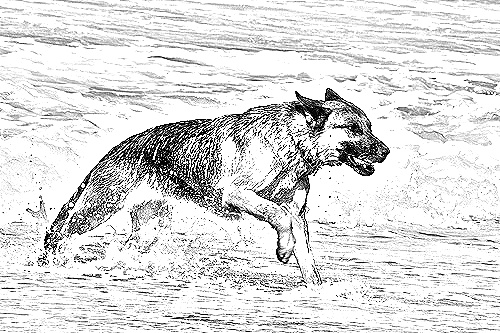
Portrait style: Sketch Portrait